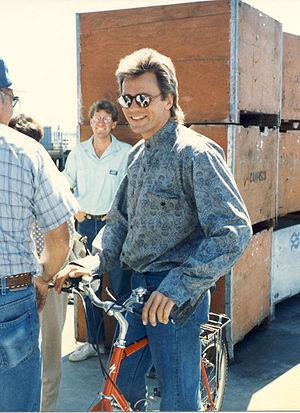
Angus MacGyver [ˈæŋɡəs məˈɡaɪvɚ] est le personnage principal des séries MacGyver et MacGyver. Intelligent et optimiste, il préfère régler les conflits de manière non violente. À la suite de la mort accidentelle d'un ami dans sa jeunesse, avec un revolver, il se refuse à utiliser des armes à feu.
MacGyver [məˈɡaɪvɚ] est une série télévisée américaine d'action, d'aventure et d'espionnage en 139 épisodes de 47 minutes créée par Lee David Zlotoff et diffusée entre le 29 septembre 1985 et le 21 mai 1992 sur le réseau ABC.